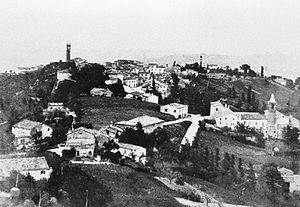
Montescudo est une commune italienne de la province de Rimini dans la région Émilie-Romagne en Italie.